Nothomyrmecia

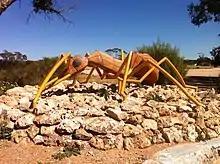
A large yellow sculpture of Nothomyrmecia is located in Poochera

Before its rediscovery in 1977, entomologists feared that "Nothomyrmecia" had already become extinct. The ant was listed as a protected species under the Western Australian Wildlife Conservation Act 1950. In 1996, the International Union for Conservation of Nature listed "Nothomyrmecia" as Critically Endangered, stating that only a few small colonies were known. The Threatened Species Scientific Committee states that the species is ineligible for listing under the Environment Protection and Biodiversity Conservation Act 1999. This is because there is insufficient evidence to demonstrate that populations are declining. Colonies are also naturally depauperate (lacking in numbers of ants), and their distribution is potentially quite extensive across southern Australia, due to the ants' preference for old-growth mallee woodland. With 18 sites known for this species, and the potential for many more being discovered, there seems little immediate possibility of extinction. With this said, it is unknown how widespread the species actually is, and scientists are not yet clear what, if any, threats affect it.